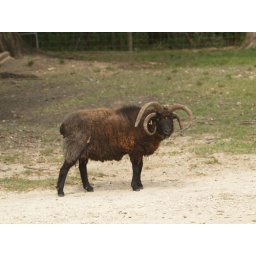
Alvin Texas bayou wildlife park animals and birds run or Roam freely in a natural habitat 2008 Zoo